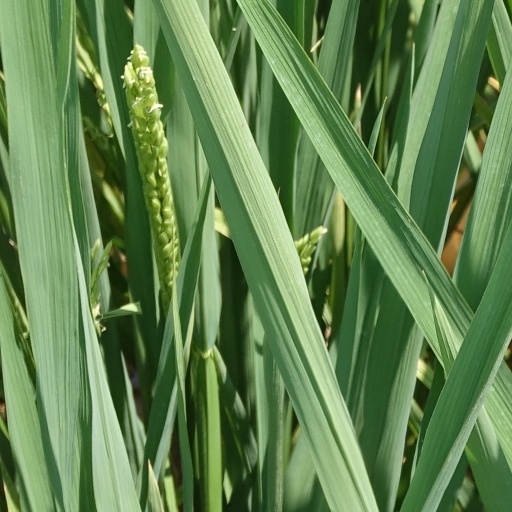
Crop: rice